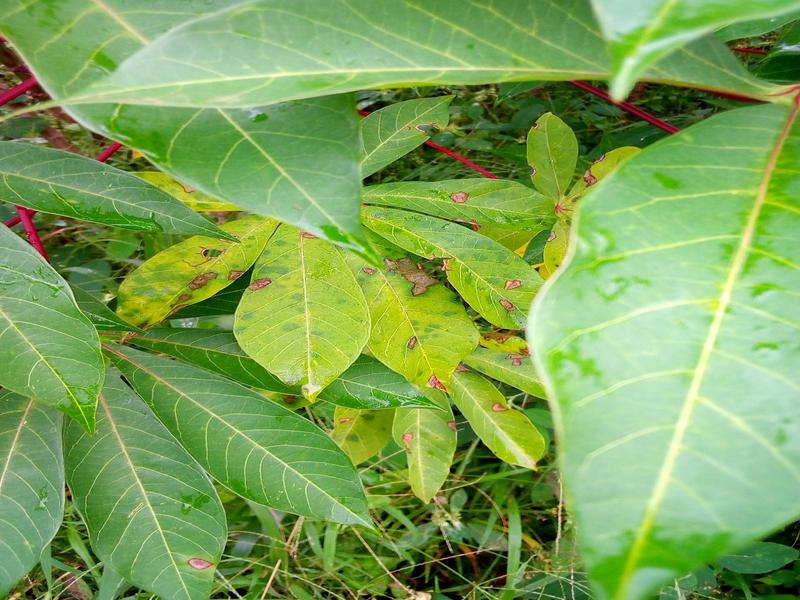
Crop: cassava
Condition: brown_streak_disease